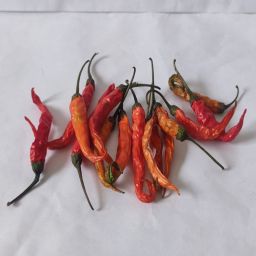
Crop: Chile Pepper
Quality: Dried